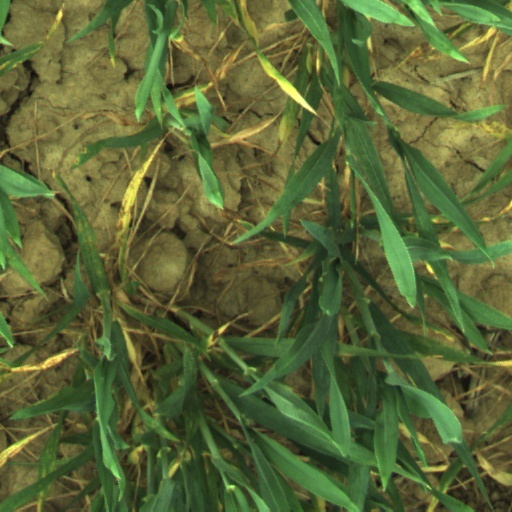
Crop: wheat